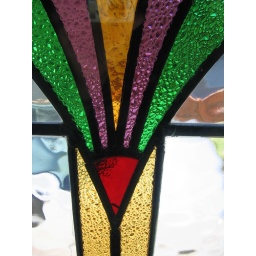
Detail from a 1950's stained glass window in Albany Road, Cardiff.